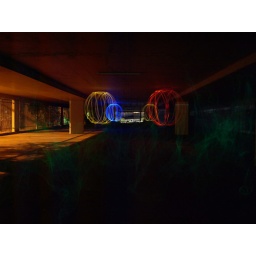
Just got back home from doing some light painting in our own abandoned car park in Frankston.